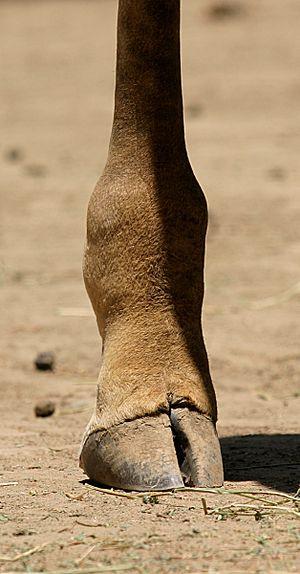
Pada est un mot sanskrit, un nom de genre masculin, qui désigne concrètement un « pied ». La valeur sémantique de ce terme s'élargit cependant, et s'applique à divers domaines tels la métrique, la stylistique, voire la déférence envers les personnes respectées dans la société traditionnelle hindoue. Ce terme désigne également l'un des cinq karmendriya dans le système philosophique du Samkhya.
Le sabot est une structure de corne qui recouvre la partie terminale du pied d'un mammifère ongulé.